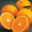
Label: orange